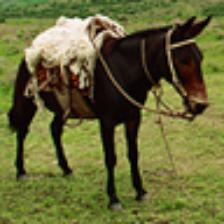
Label: NonHuman